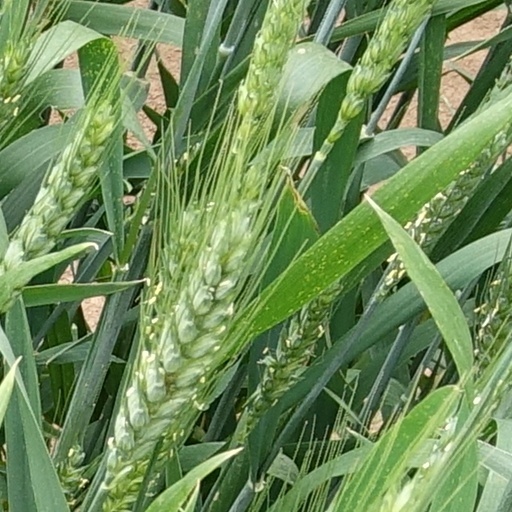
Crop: wheat